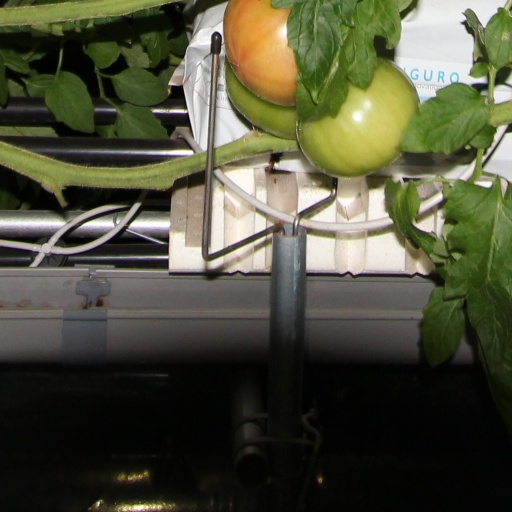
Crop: tomato